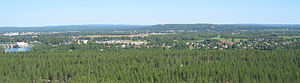
Boden (Sverige) / Henvisninger
Det sydlige Boden set fra Rödbergsfortet
Boden er hovedby i Bodens kommune, Norrbottens län, Norrbotten, Sverige.